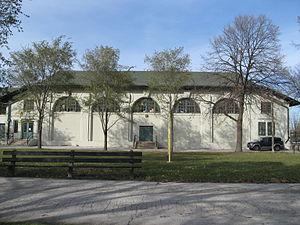
Palmer Park est un parc urbain situé dans le secteur de Roseland de la ville de Chicago, aux États-Unis.